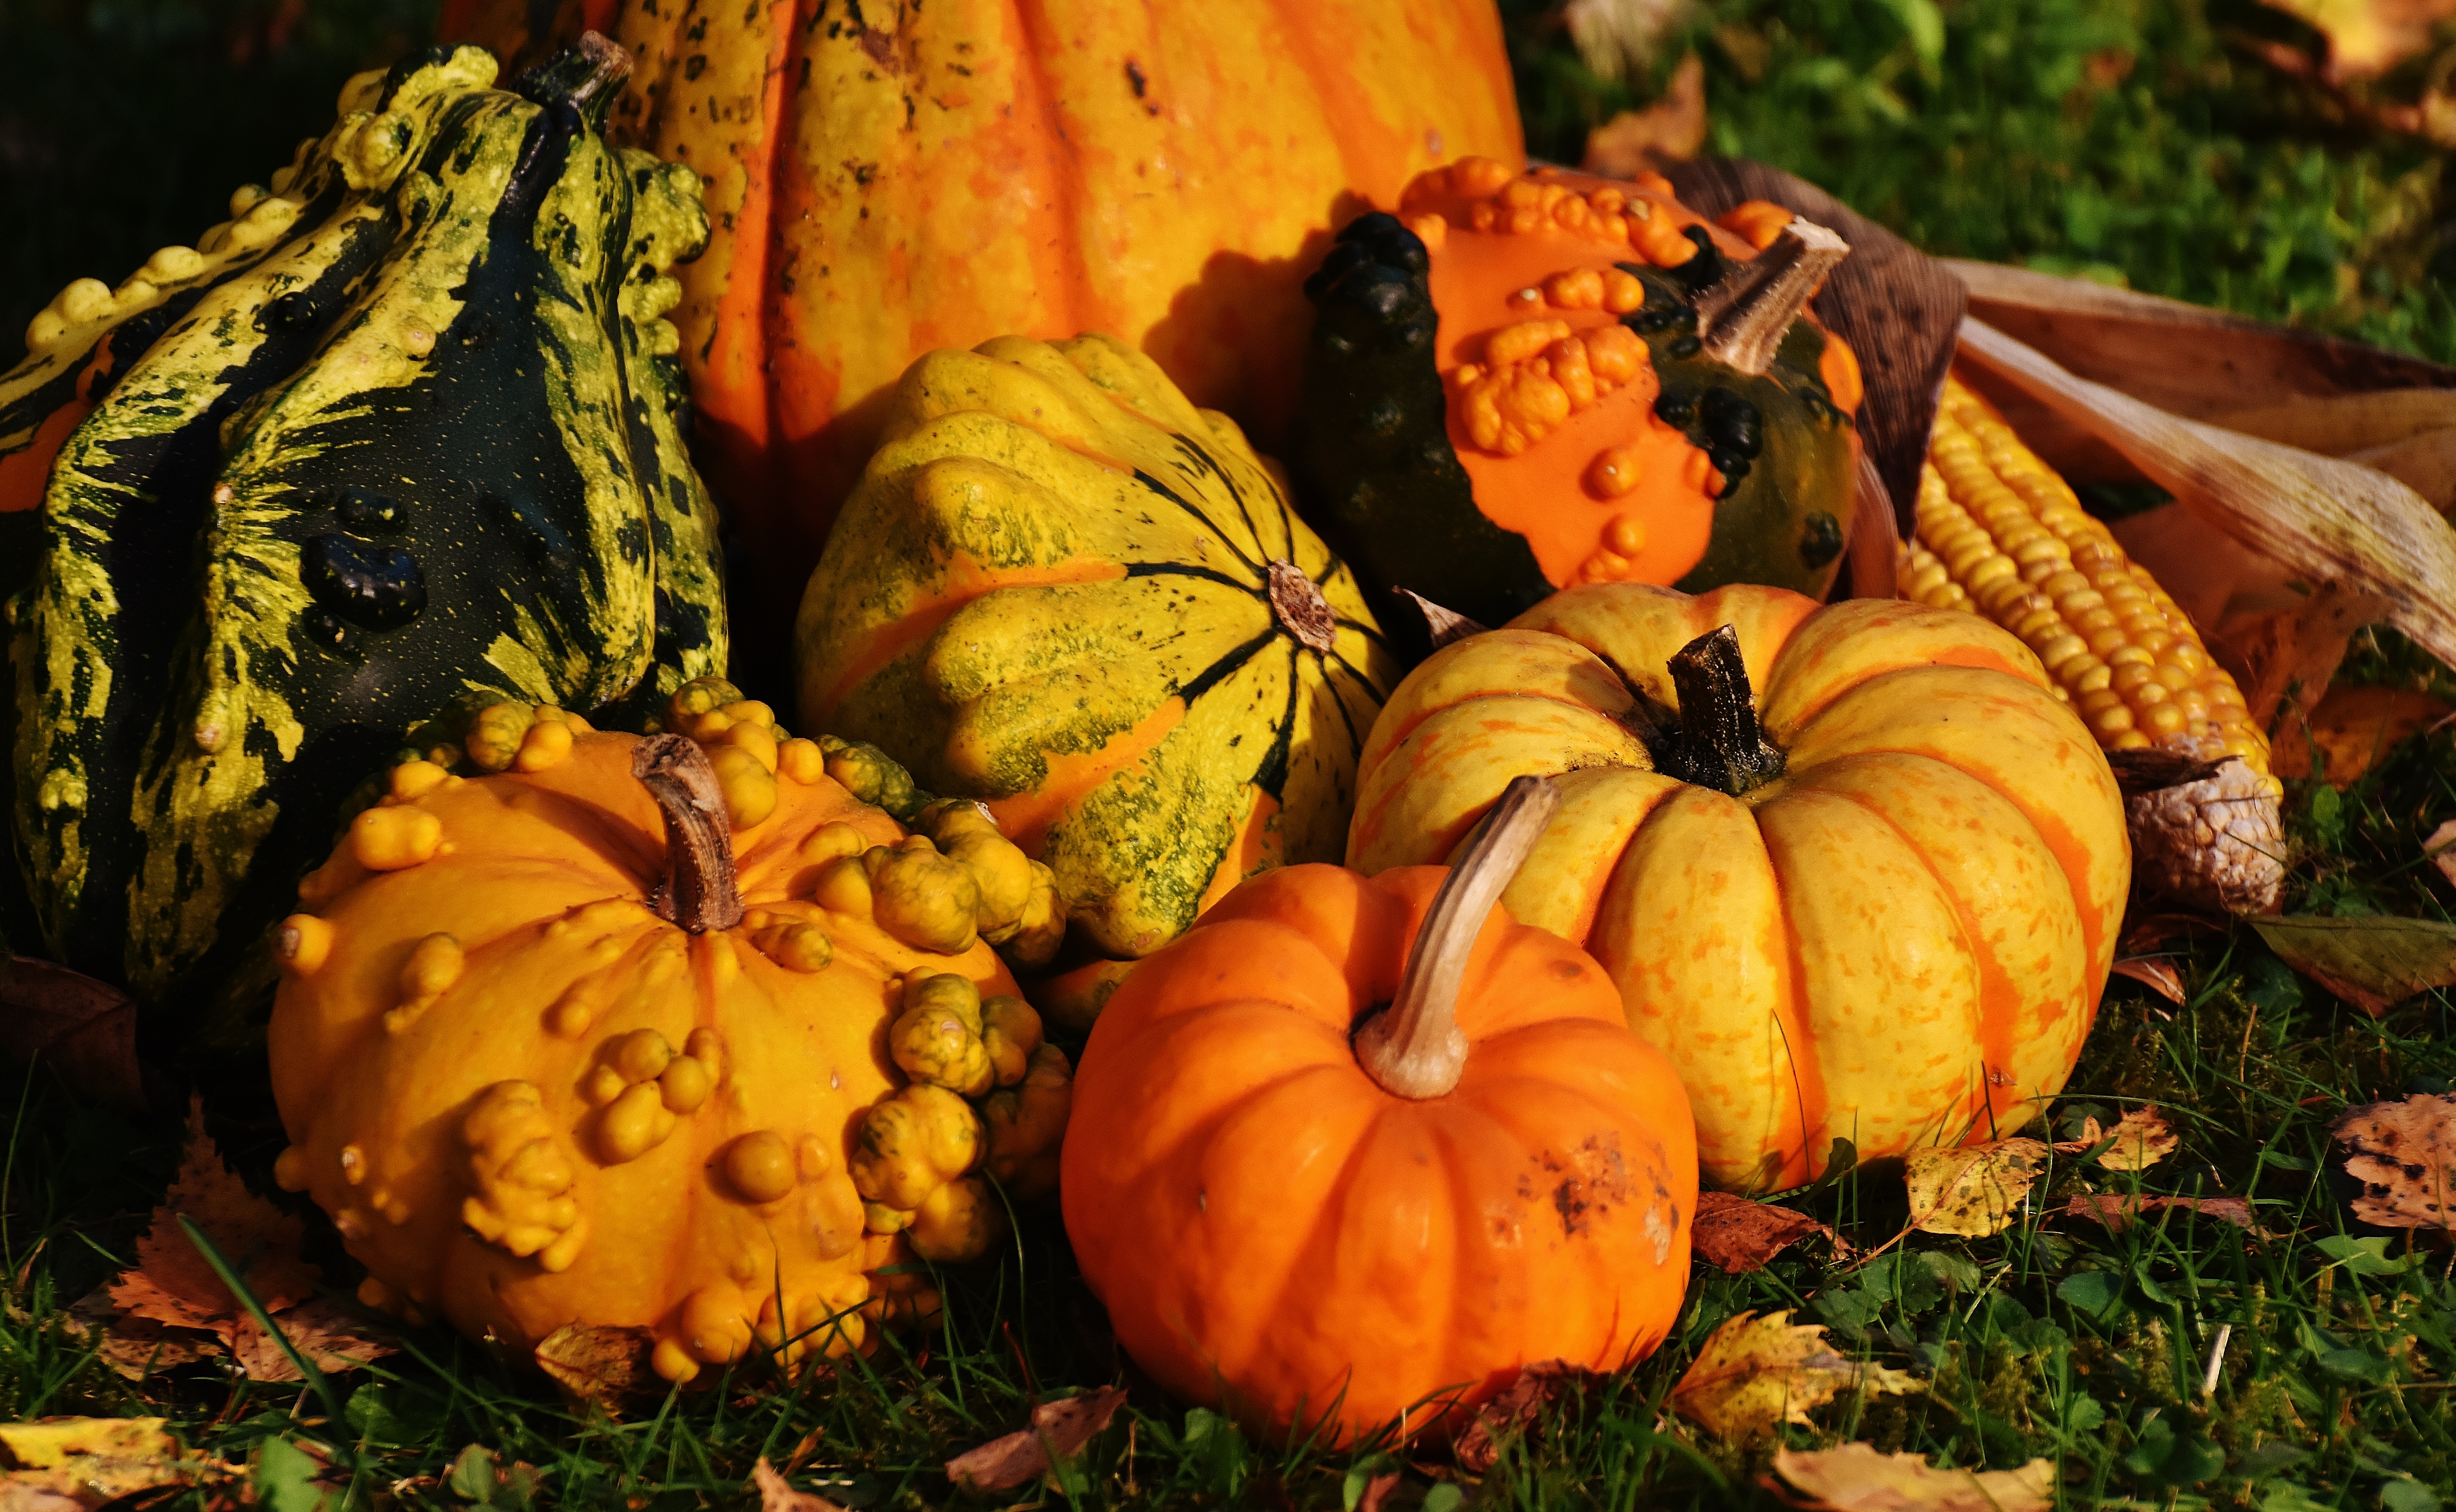
nature, flower, decoration, harvest, produce, autumn, pumpkin, holiday, colorful, season, gourd, thanksgiving, vegetables, calabaza, carving, pumpkins, cucurbita, decorative squashes, autumn vegetables, winter squash